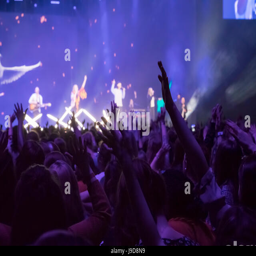
audience with hands raised at a music festival and lights streaming down from above the stage .